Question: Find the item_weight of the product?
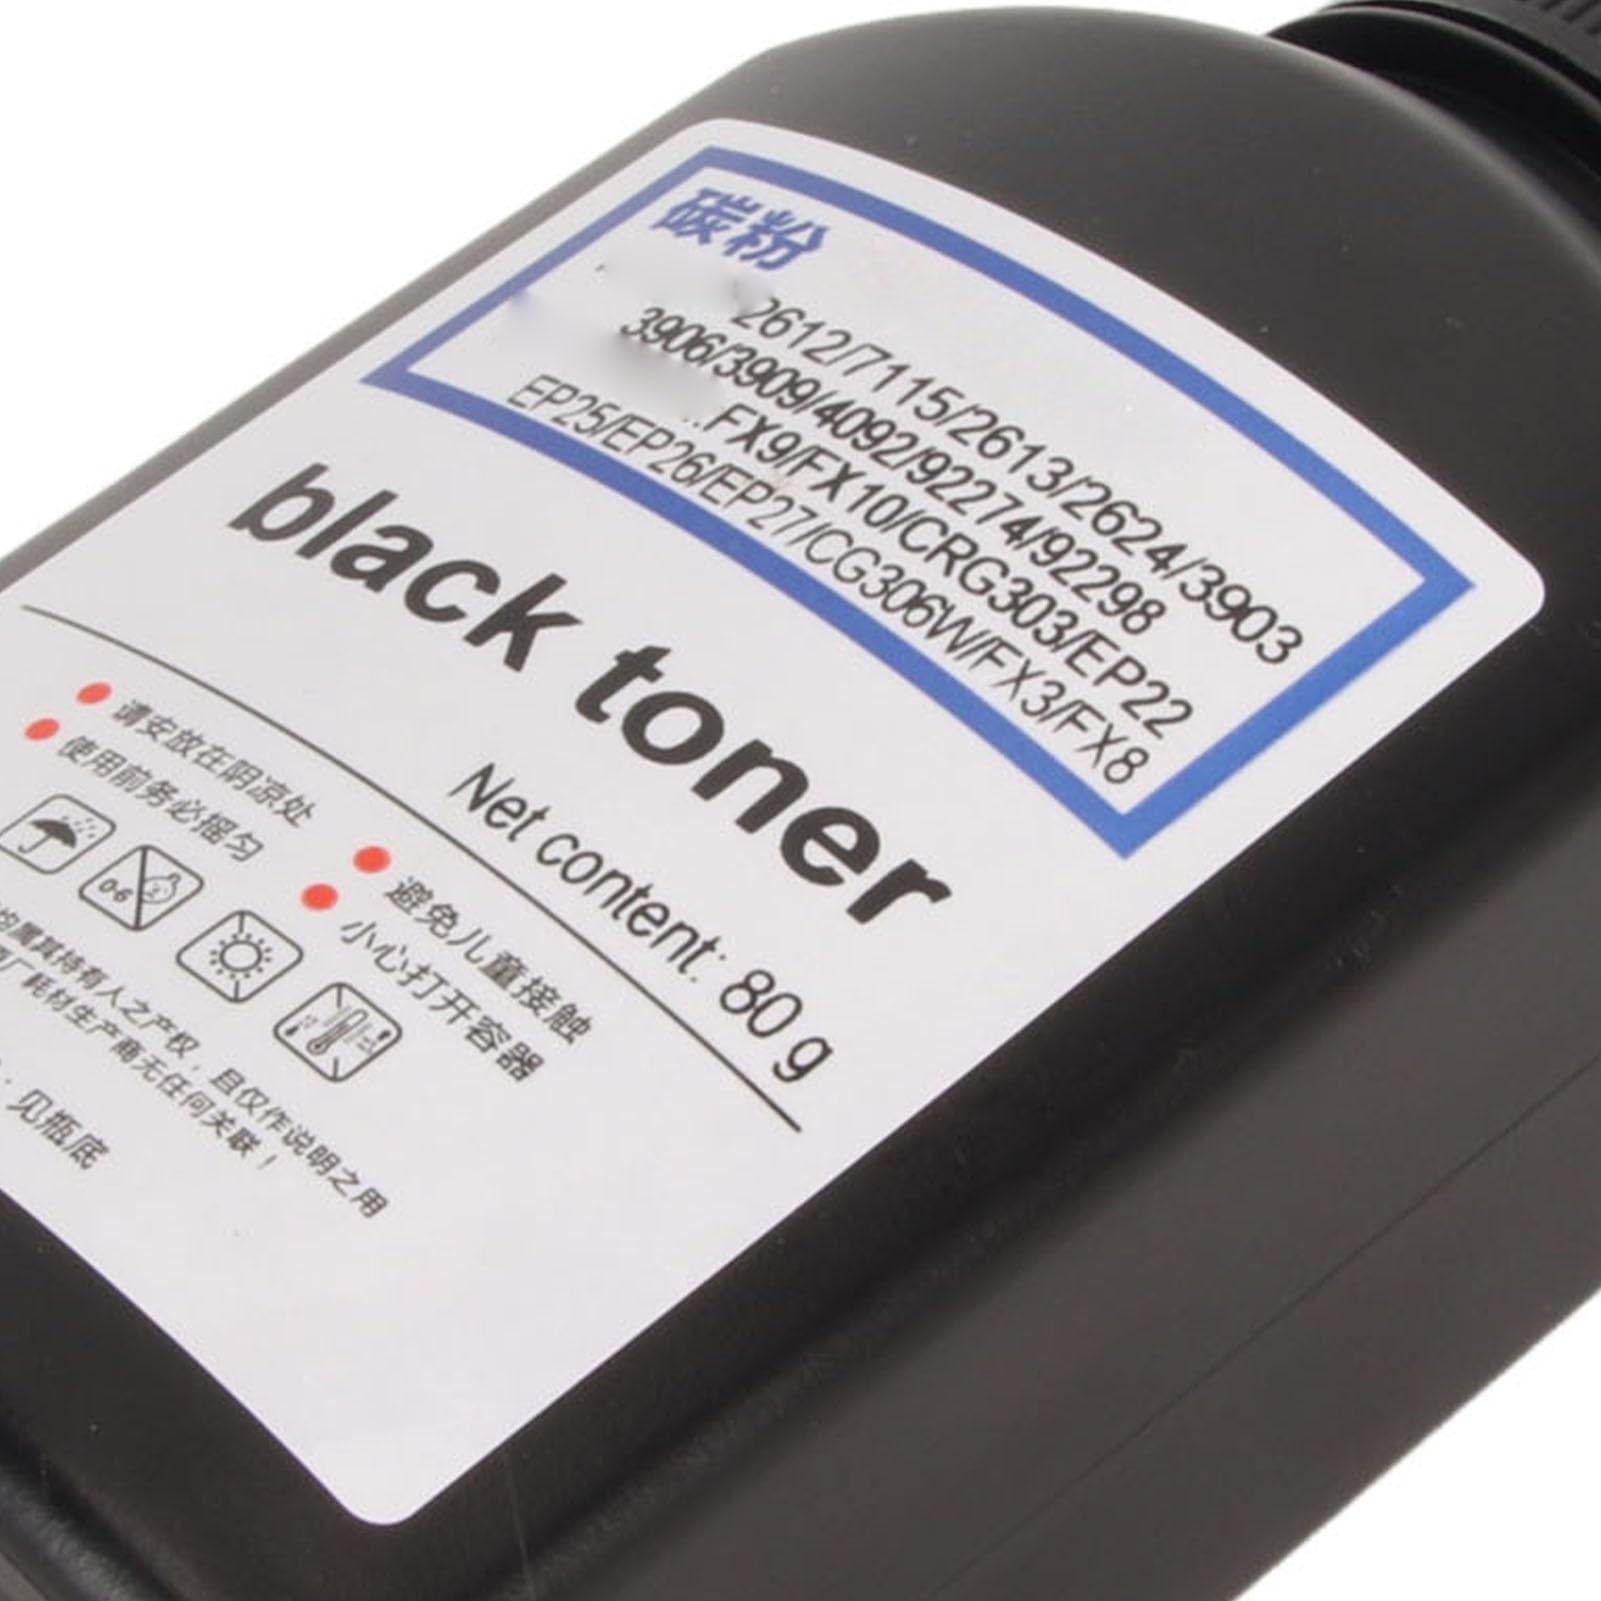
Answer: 80.0 gram